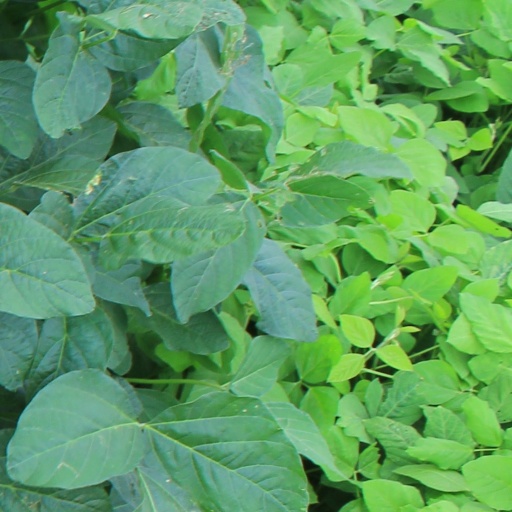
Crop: soybean